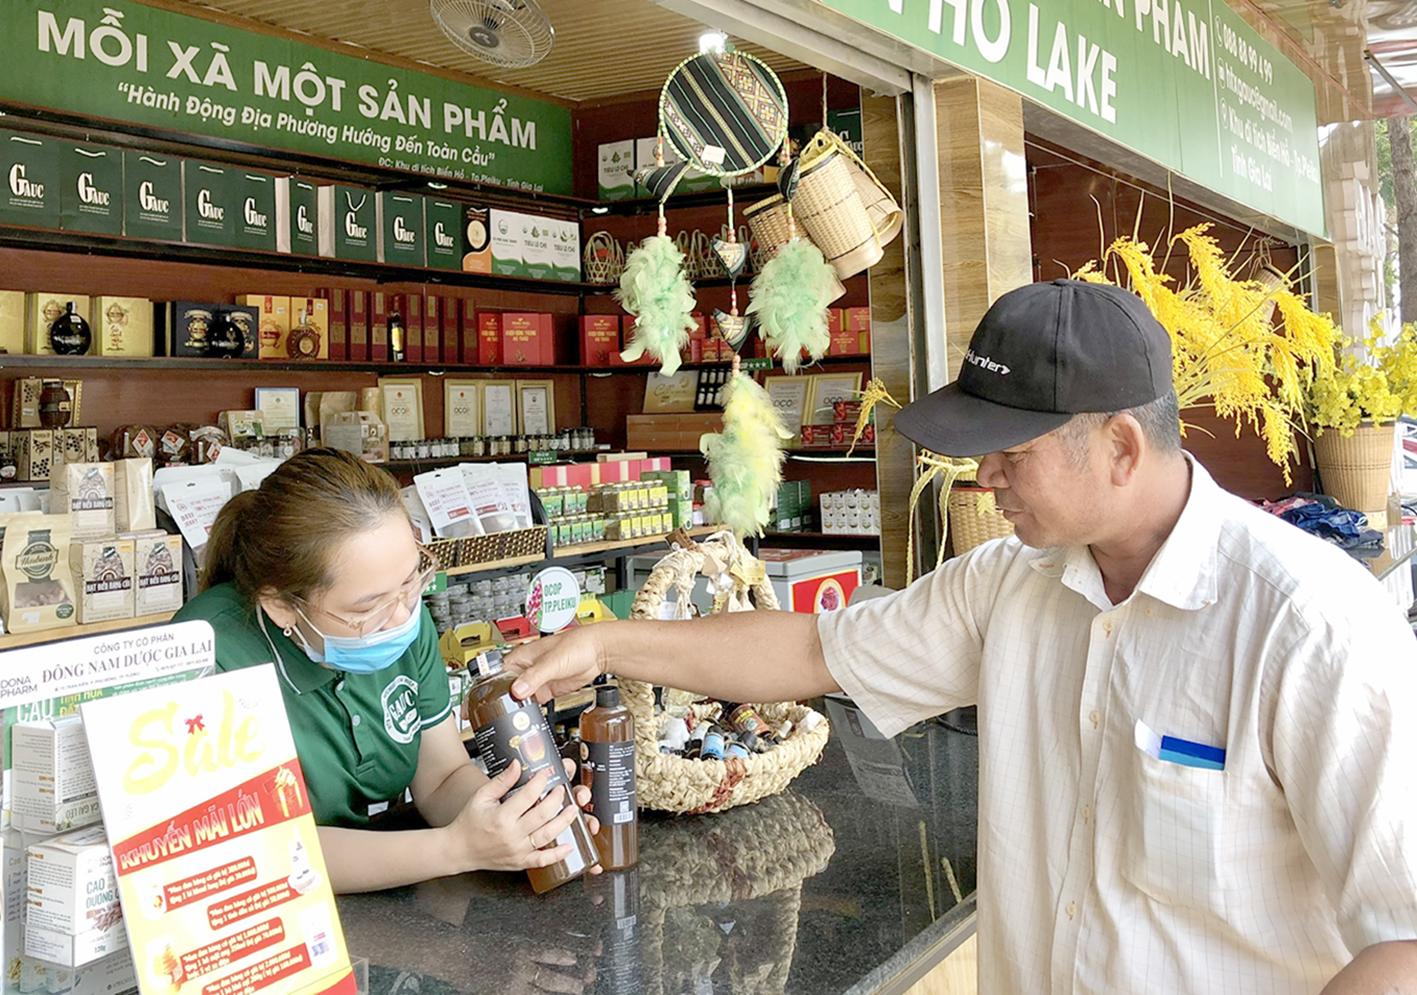
có một chai nước xuất hiện ở trên tay của cô gái